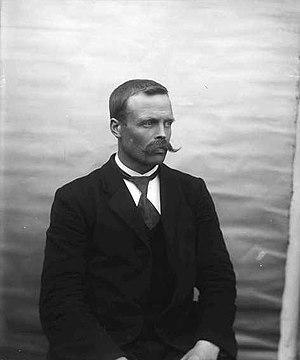
Olav Bjaaland est un Norvégien champion de ski et l'un des premiers hommes à atteindre le pôle Sud, avec l'équipe de l'expédition Amundsen.
La médaille Holmenkollen est la plus haute récompense norvégienne décernée aux skieurs. Elle est remise aux athlètes depuis 1895 en fonction de leurs résultats au festival de ski d'Holmenkollen et dans d'autres compétitions internationales. La médaille a été conçue par le peintre norvégien Andreas Bloch.